Thomas J. O'Brien (Massachusetts politician)

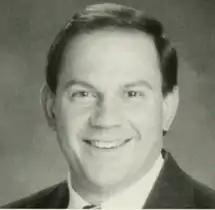
Portrait of Thomas J. O'Brien

Thomas J. O'Brien, American politician, is the Treasurer of Plymouth County, Massachusetts. O'Brien was first appointed in 2006 and voters returned him to the position in a win over his Republican challenger in the fall 2008 elections.